Climate change in Nebraska

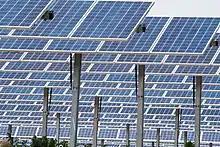
Lincoln Electric System community solar facility

"Higher temperatures and drier soils are likely to increase the use of water by more than 25 percent during the next 50 years, mostly because of increased irrigation. Approximately one-third of the farmland in Nebraska is irrigated with ground water, most of which comes from the High Plains Aquifer System, and municipal water supplies also reply primarily on ground water. In Nebraska, the aquifer is only being depleted in a few western areas. But water levels are declining throughout much of Kansas, where the average temperature today is similar to what the average temperature of Nebraska is likely to be 70 to 100 years from now".